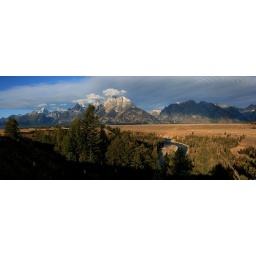
the tetons mountain range and snake river in wyoming, usa